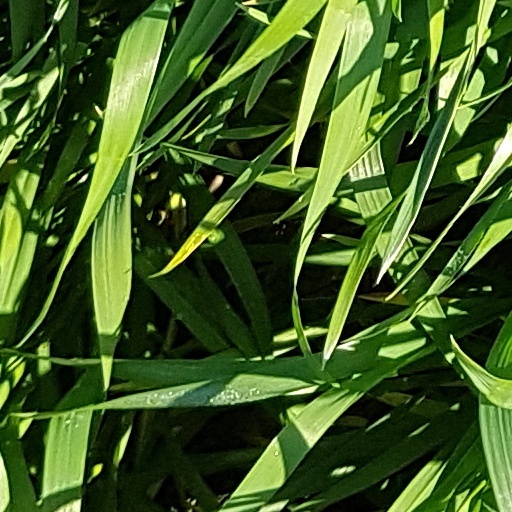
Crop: wheat